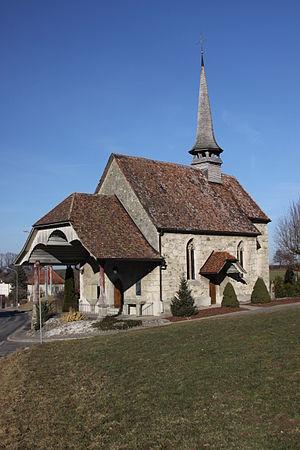
Chapelle de Pèlerinage de Saint-Wolfgang, St. Wolfgang 25
Cette liste présente les biens culturels d'importance nationale dans le canton de Fribourg. Cette liste correspond à l'édition 2009 de l'Inventaire Suisse des biens culturels d'importance nationale pour le canton de Fribourg. Il est trié par commune et inclus : 205 bâtiments séparés, 14 collections, 18 sites archéologiques et un cas particulier.